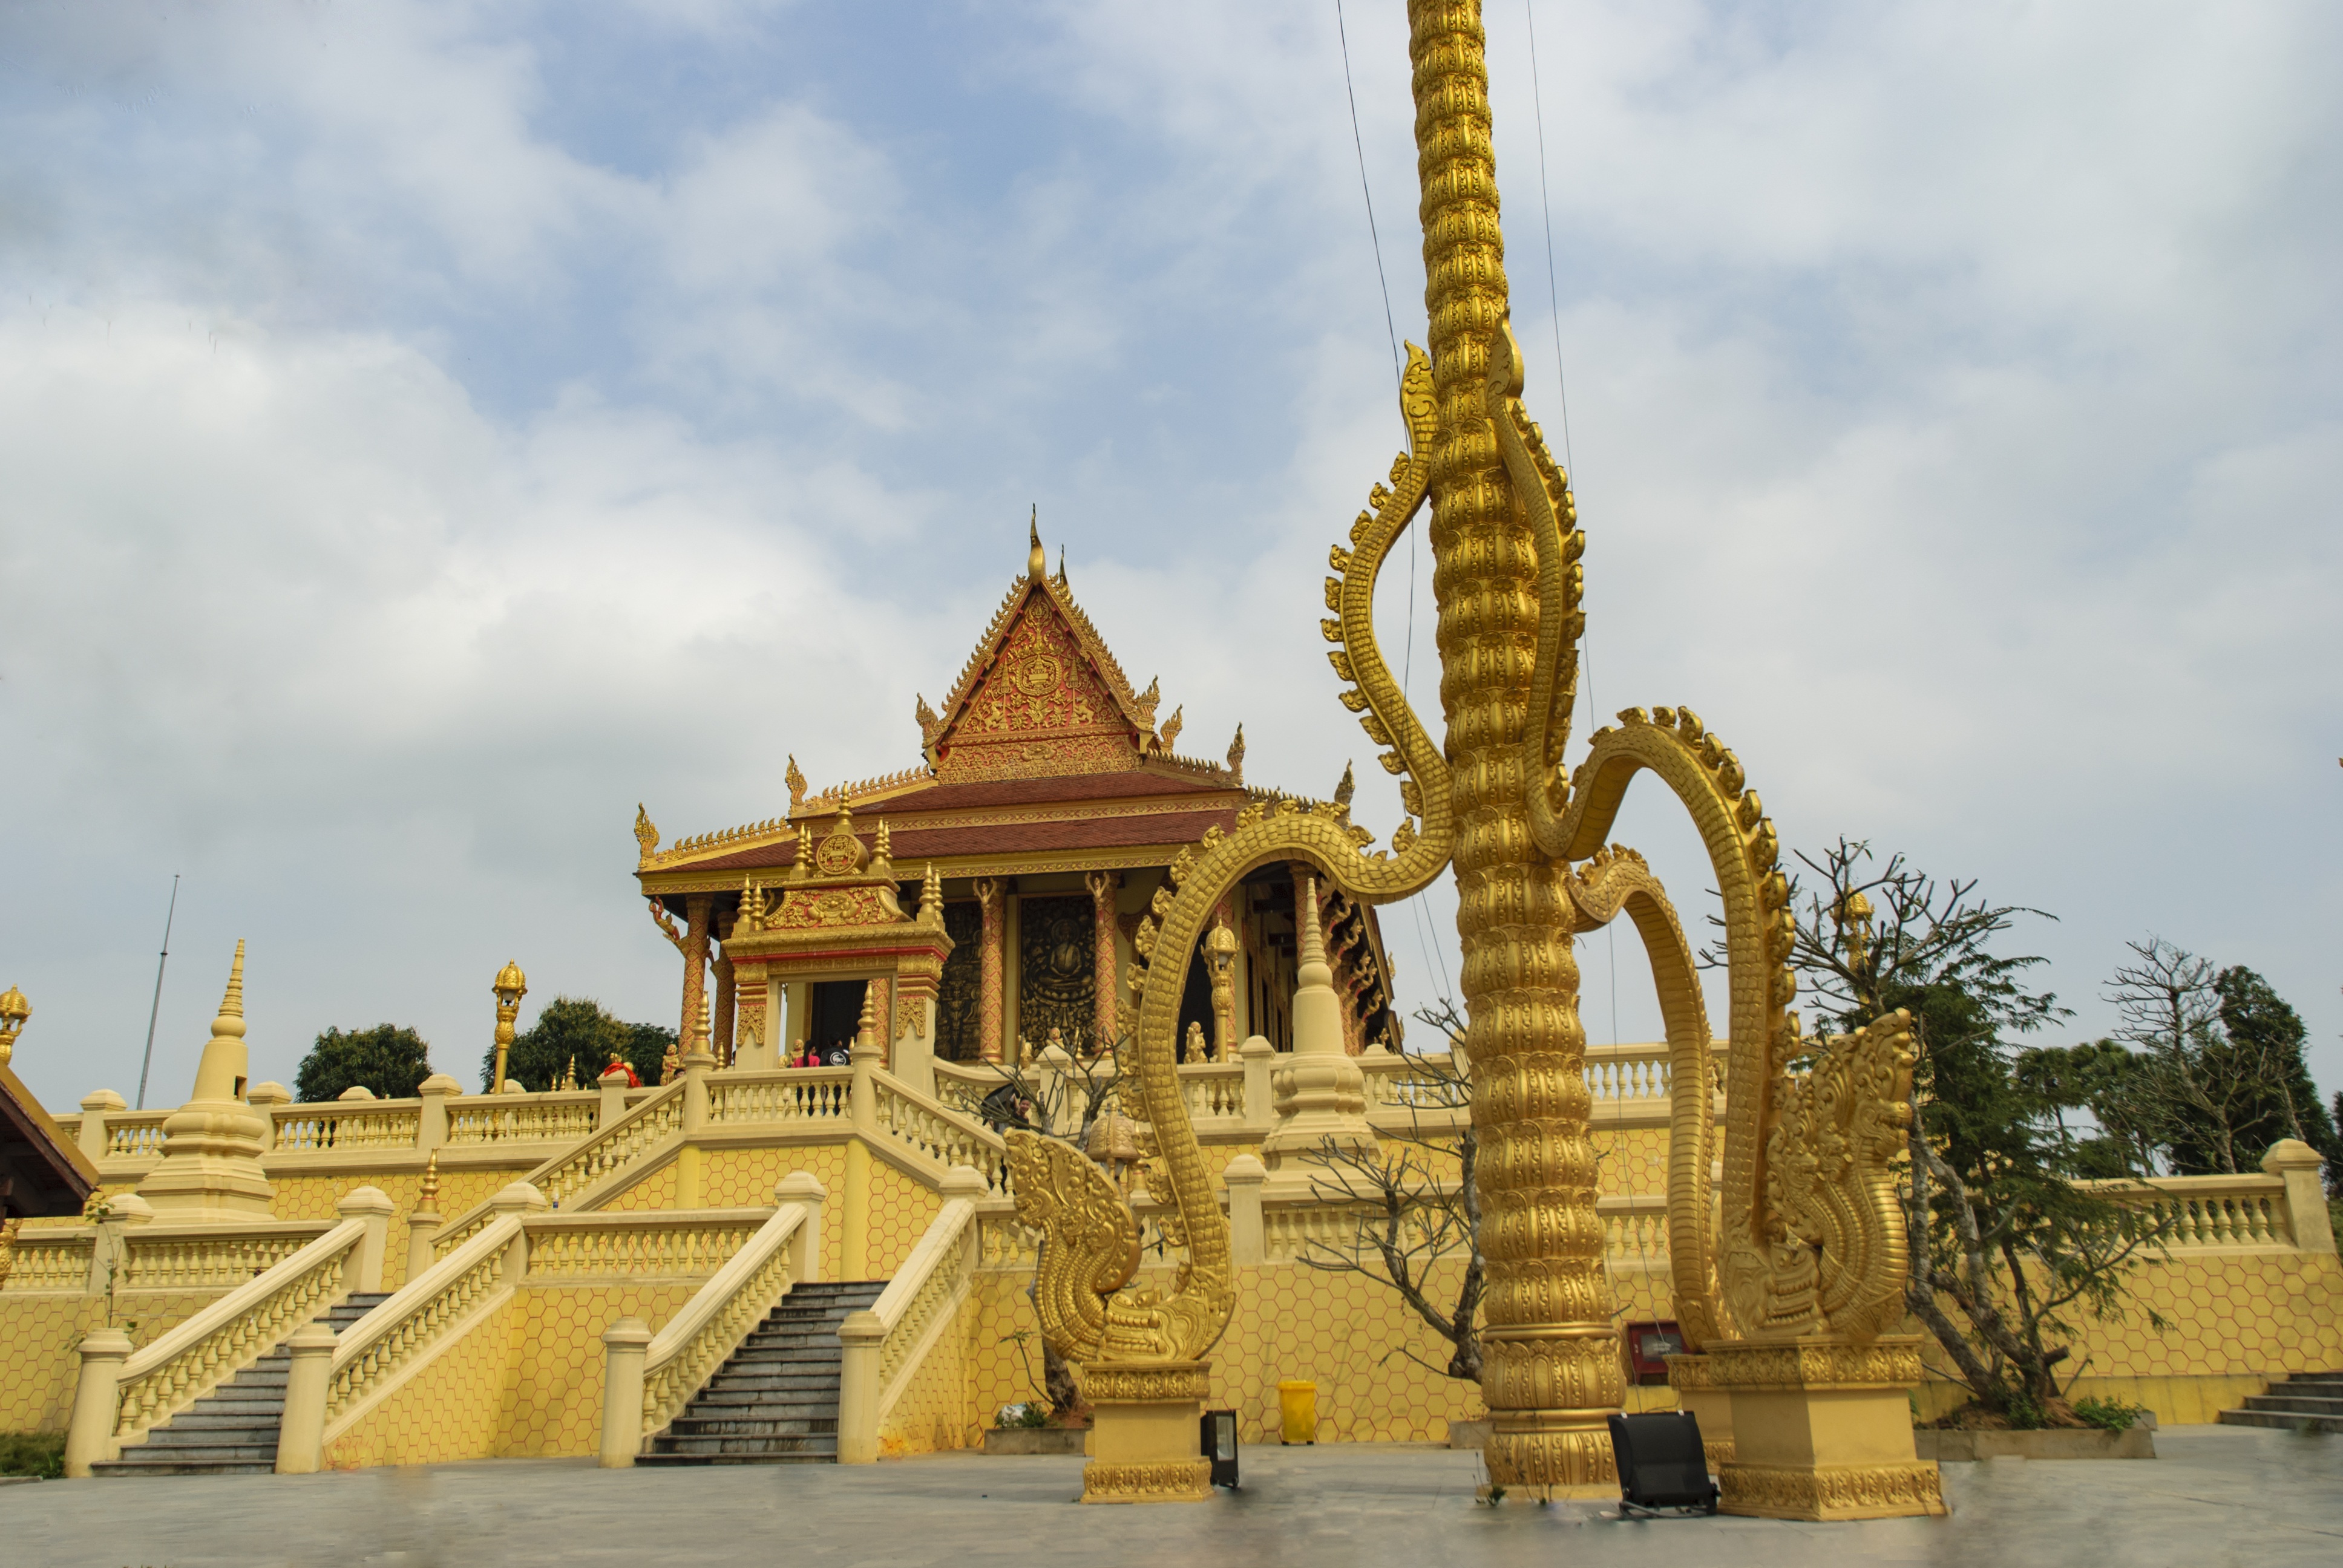
building, palace, travel, tower, landmark, place of worship, temple, vietnam, pagoda, wat, hindu temple, cultural village dongmo, historic site, ancient history